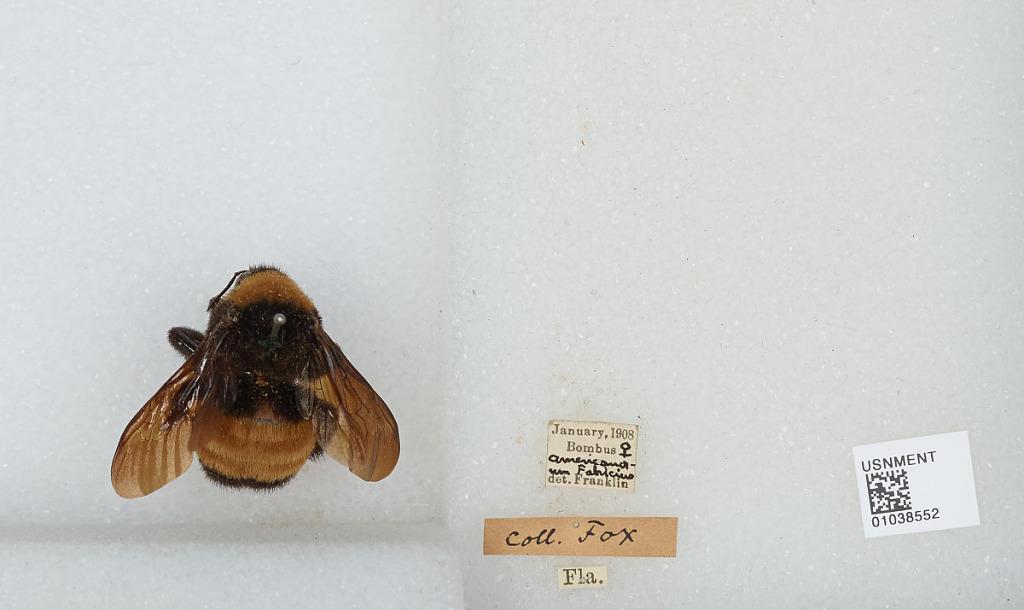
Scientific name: Bombus (Fervidobombus) pensylvanicus pensylvanicus (De Geer)
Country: United States
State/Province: Florida
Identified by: Franklin